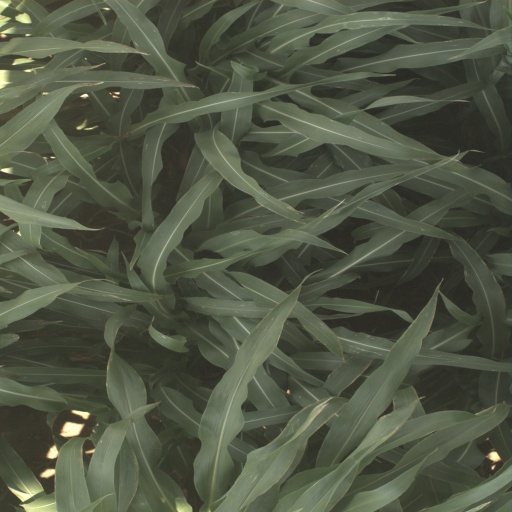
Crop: sorghum